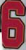
Number: 6